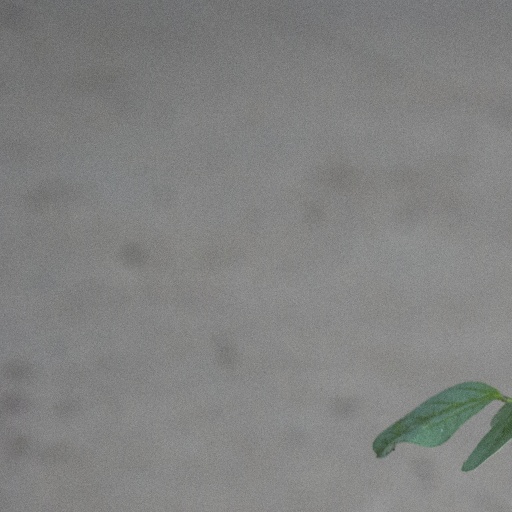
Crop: soybean